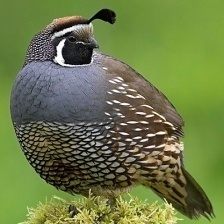
Species: CALIFORNIA QUAIL
Scientific name: CALLIPEPLA CALIFORNICA
ImageNet parent category: quail